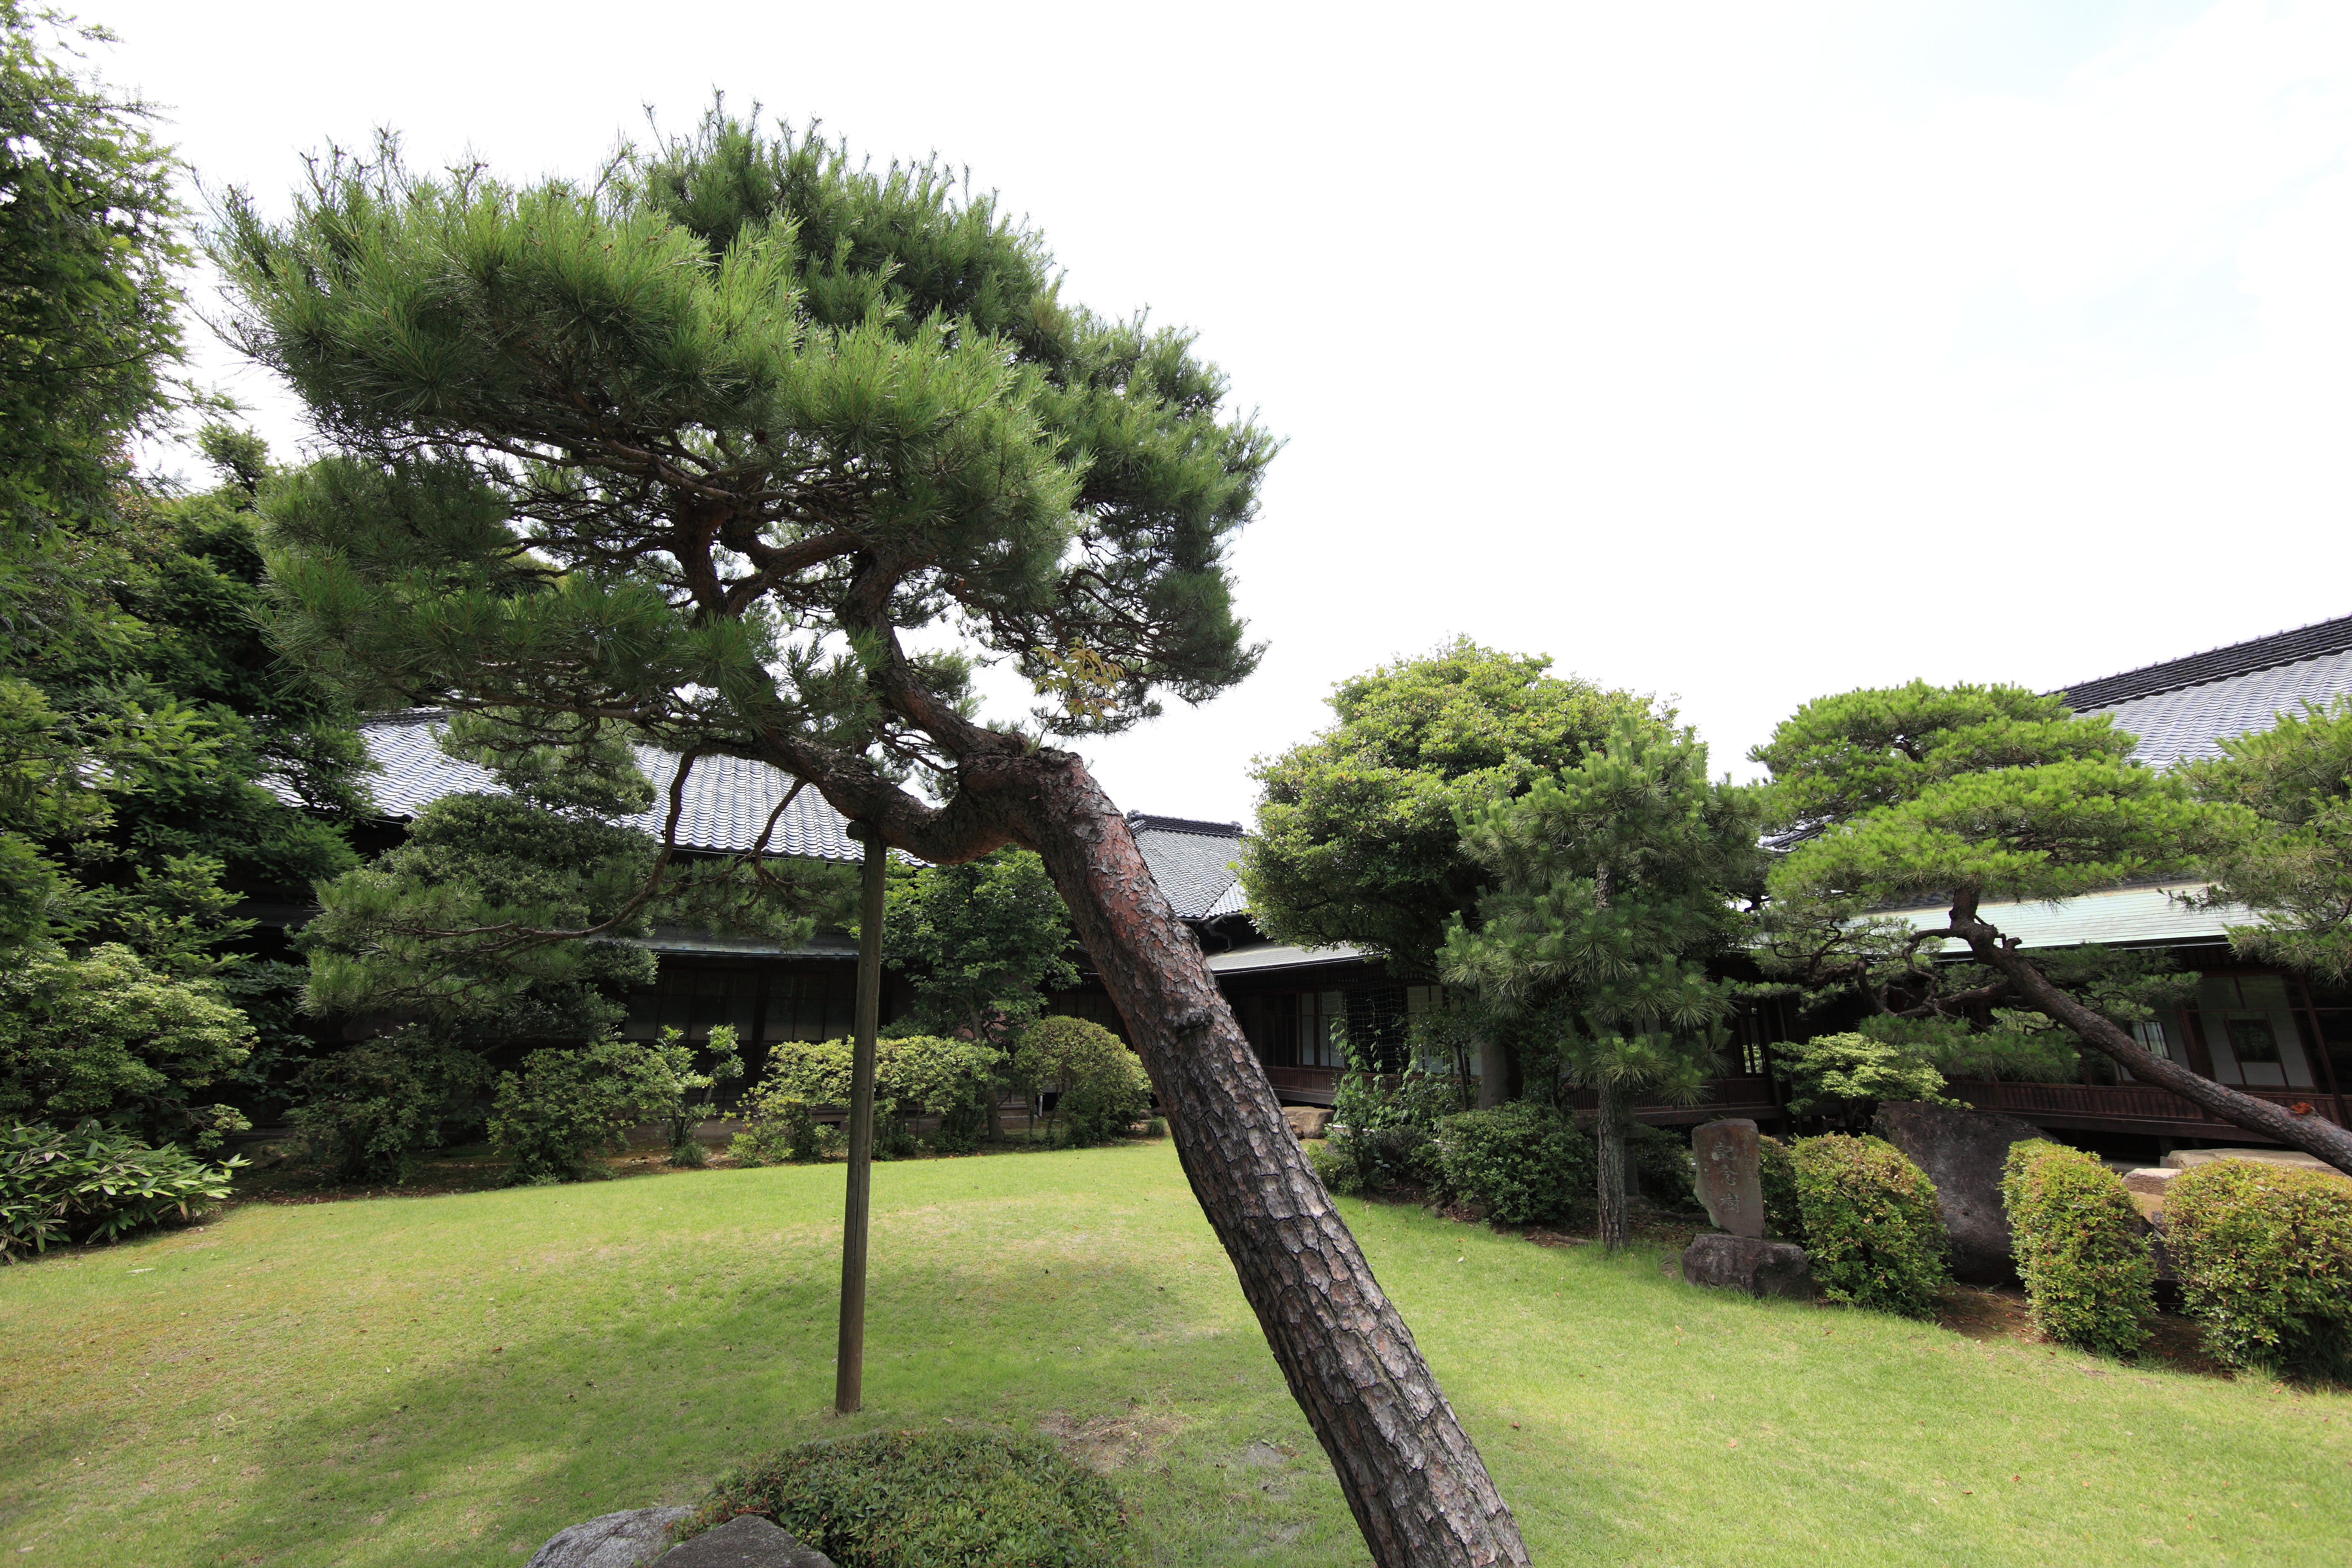
tree, plant, lawn, high, museum, property, garden, japanese, shrub, 5d, style, hires, estate, markii, hi, res, resolution, chiba, canonef14mmf28liiusm, noda, woody plant, land plant, landscape architect